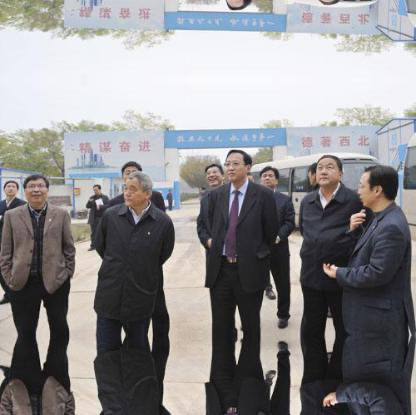
Objects in the image:
label: head
label: head
label: head
label: head
label: head
label: head
label: head
label: head
label: head
label: head
label: head
label: head